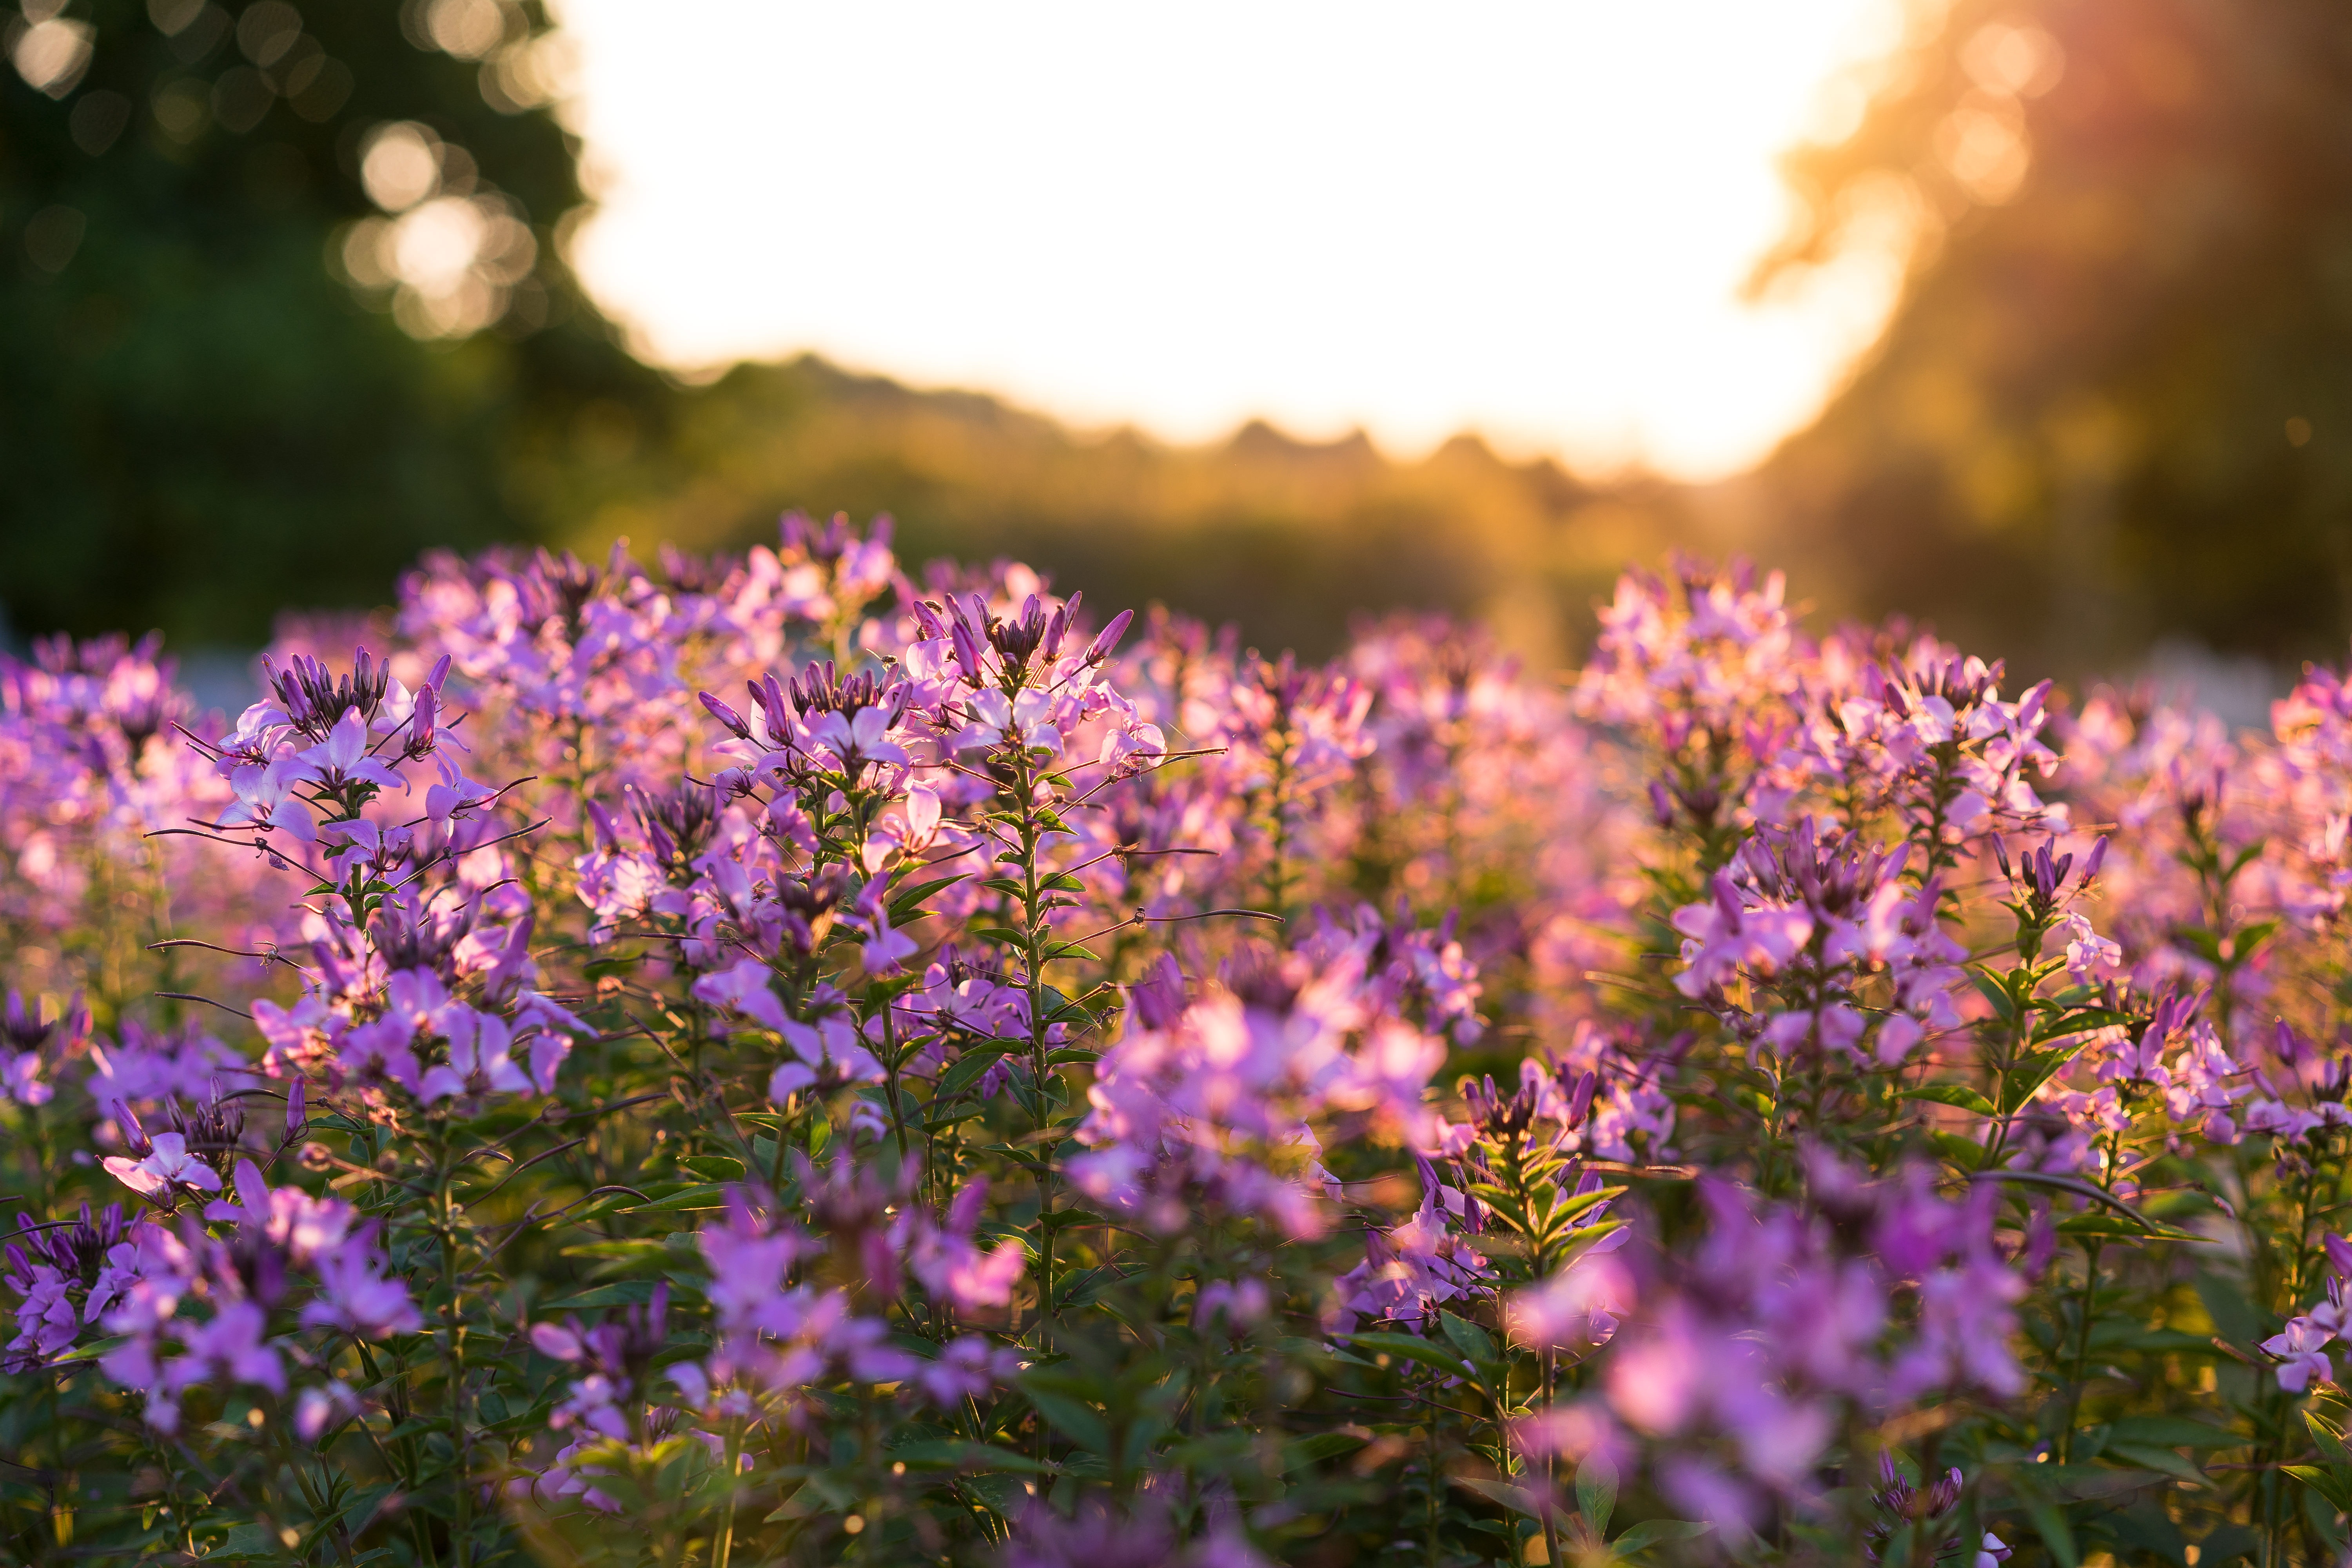
nature, grass, blossom, plant, field, meadow, sunlight, leaf, flower, petal, bloom, autumn, botany, flora, plants, wildflower, flowers, leaves, shrub, depth of field, macro photography, flowering plant, daisy family, annual plant, land plant